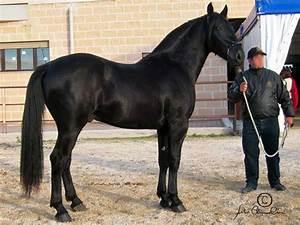
horse